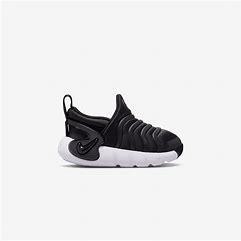
Brand: Nike
Model: Dynamo Go